EZ TAG

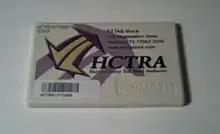
An older EZ TAG

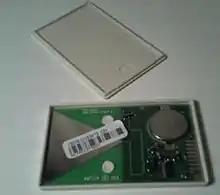
The inside of an older EZ TAG

To participate, a driver signs up through the EZ TAG website, via telephone, or at one of the store locations. Next, the customer receives a small, white radio frequency transponder which must be affixed to the inside of their windshield behind their rear view mirror. Finally, when passing through a toll plaza, the driver chooses lanes specially equipped with sensors that can read EZ TAG transmitters and deduct the appropriate amount from their accounts.